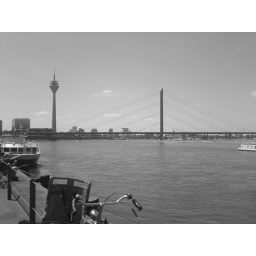
bridge over German water